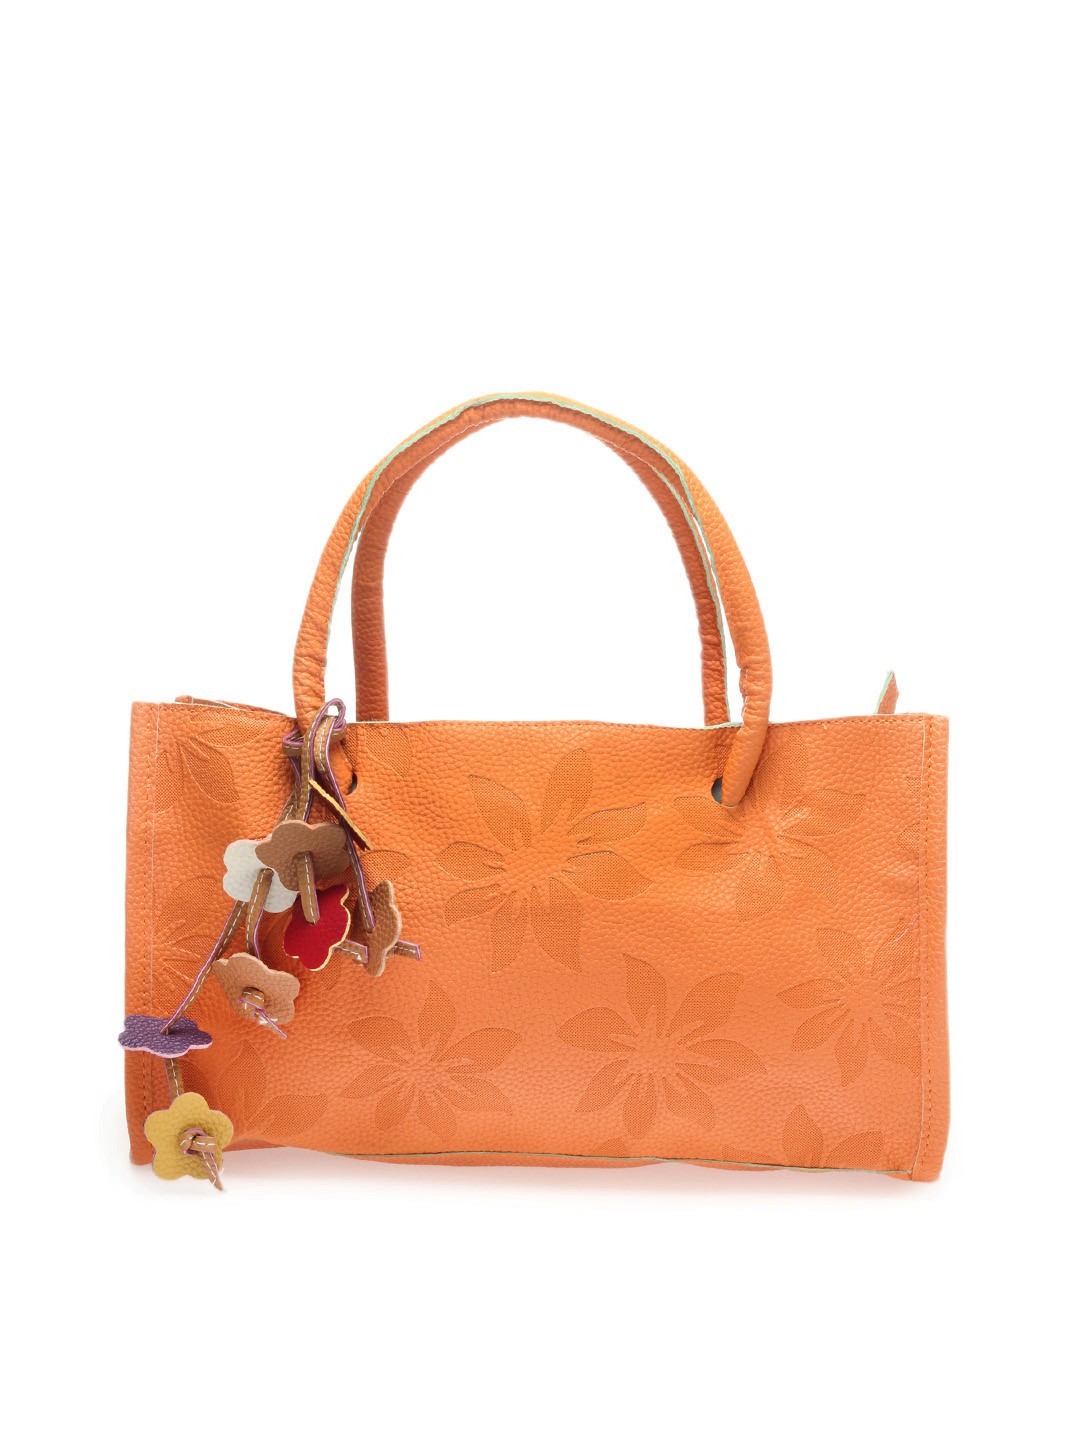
Kiara Women Orange Handbag
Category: Accessories / Bags / Handbags
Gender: Women
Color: Orange
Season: Summer 2012
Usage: Casual